Nei Lopes

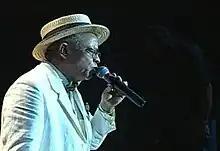
Nei Lopes

Nei Braz Lopes (born May 9, 1942 in Irajá, Rio de Janeiro) is a Brazilian singer, composer, lawyer, writer and historian, specializing in Afro-Brazilian studies.